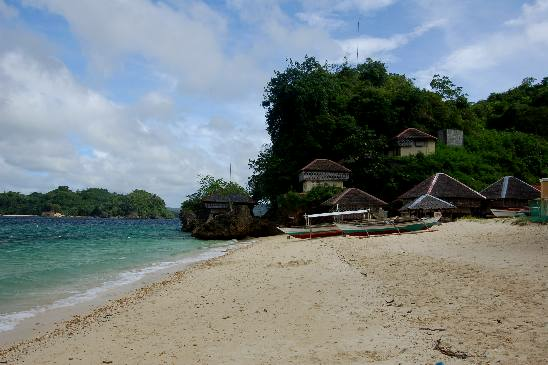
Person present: No